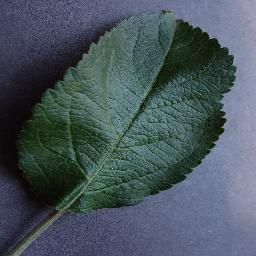
Label: Apple___healthy